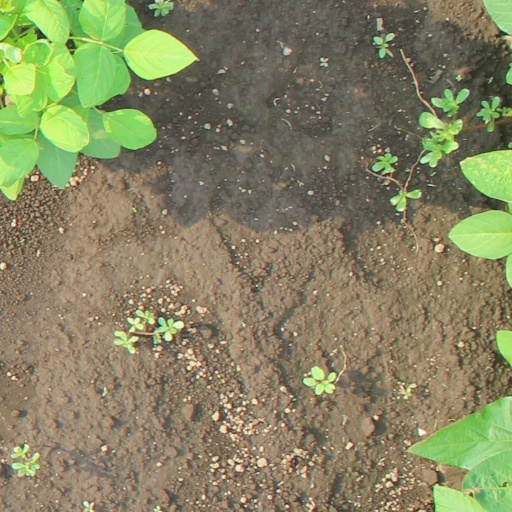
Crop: soybean